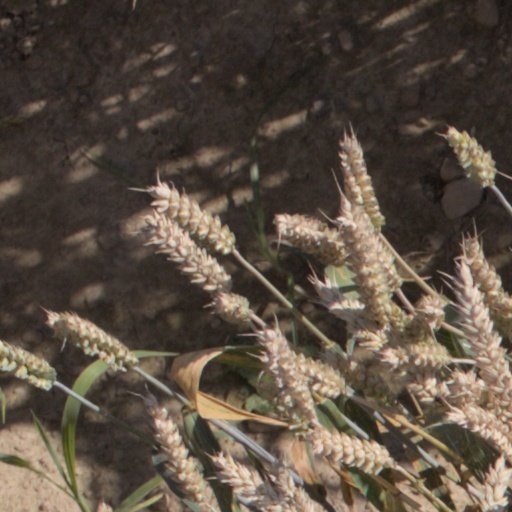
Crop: wheat